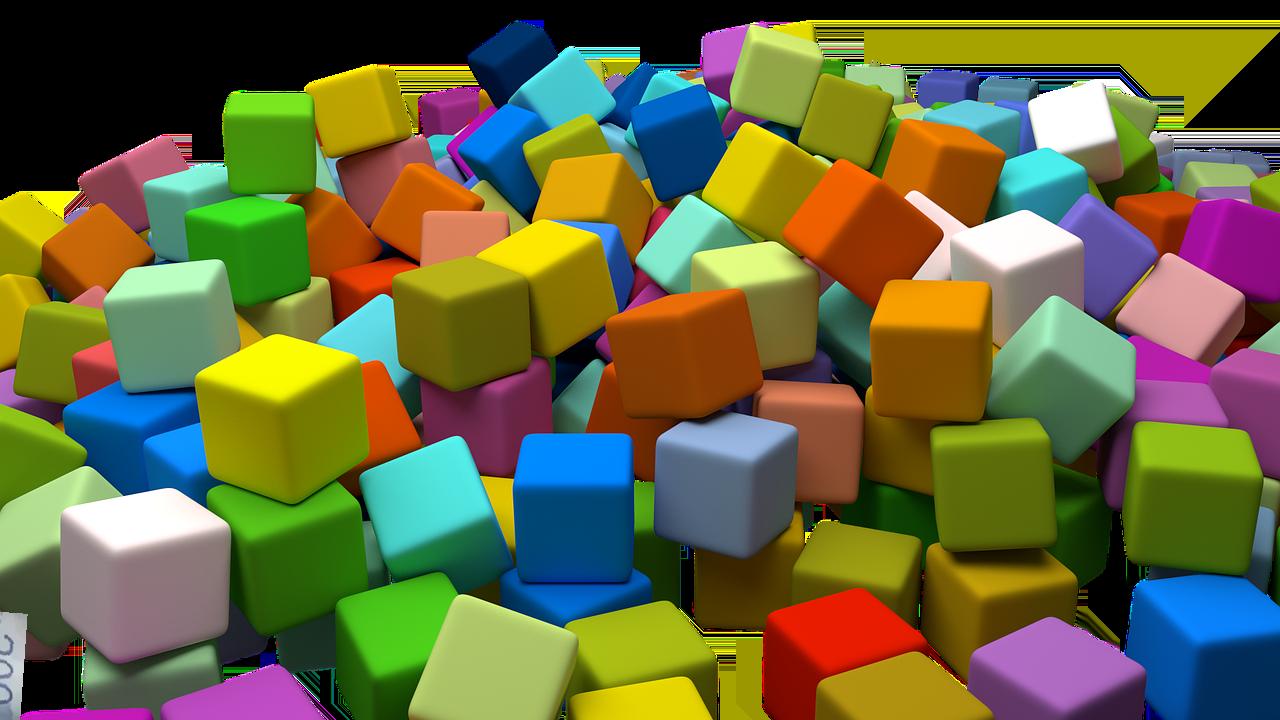
Denominación: 200